Vortigern and Rowena

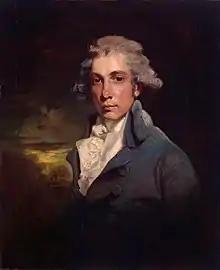
Richard Brinsley Sheridan, the playwright and manager of Drury Lane who staged the play.

Ireland had produced several earlier documents he claimed represented the writings of Shakespeare, but "Vortigern and Rowena" was the first play he attempted. He shortly followed it with a forged "Henry II". He had announced his "discovery" of the lost play as early as 26 December 1794 but did not show his father a manuscript until March 1795. He also provided a purported correspondence between Shakespeare and a printer explaining why the play was unpublished, as well as a deed accounting for how it came to be in hands of the Irelands. According to the deed, Shakespeare had willed all the manuscripts to an ancestor of the Irelands, also named William Henry Ireland, who had saved him from drowning. Years later, Ireland explained that he came up with this story to establish his right to the manuscripts in case a descendant of the bard might claim them.